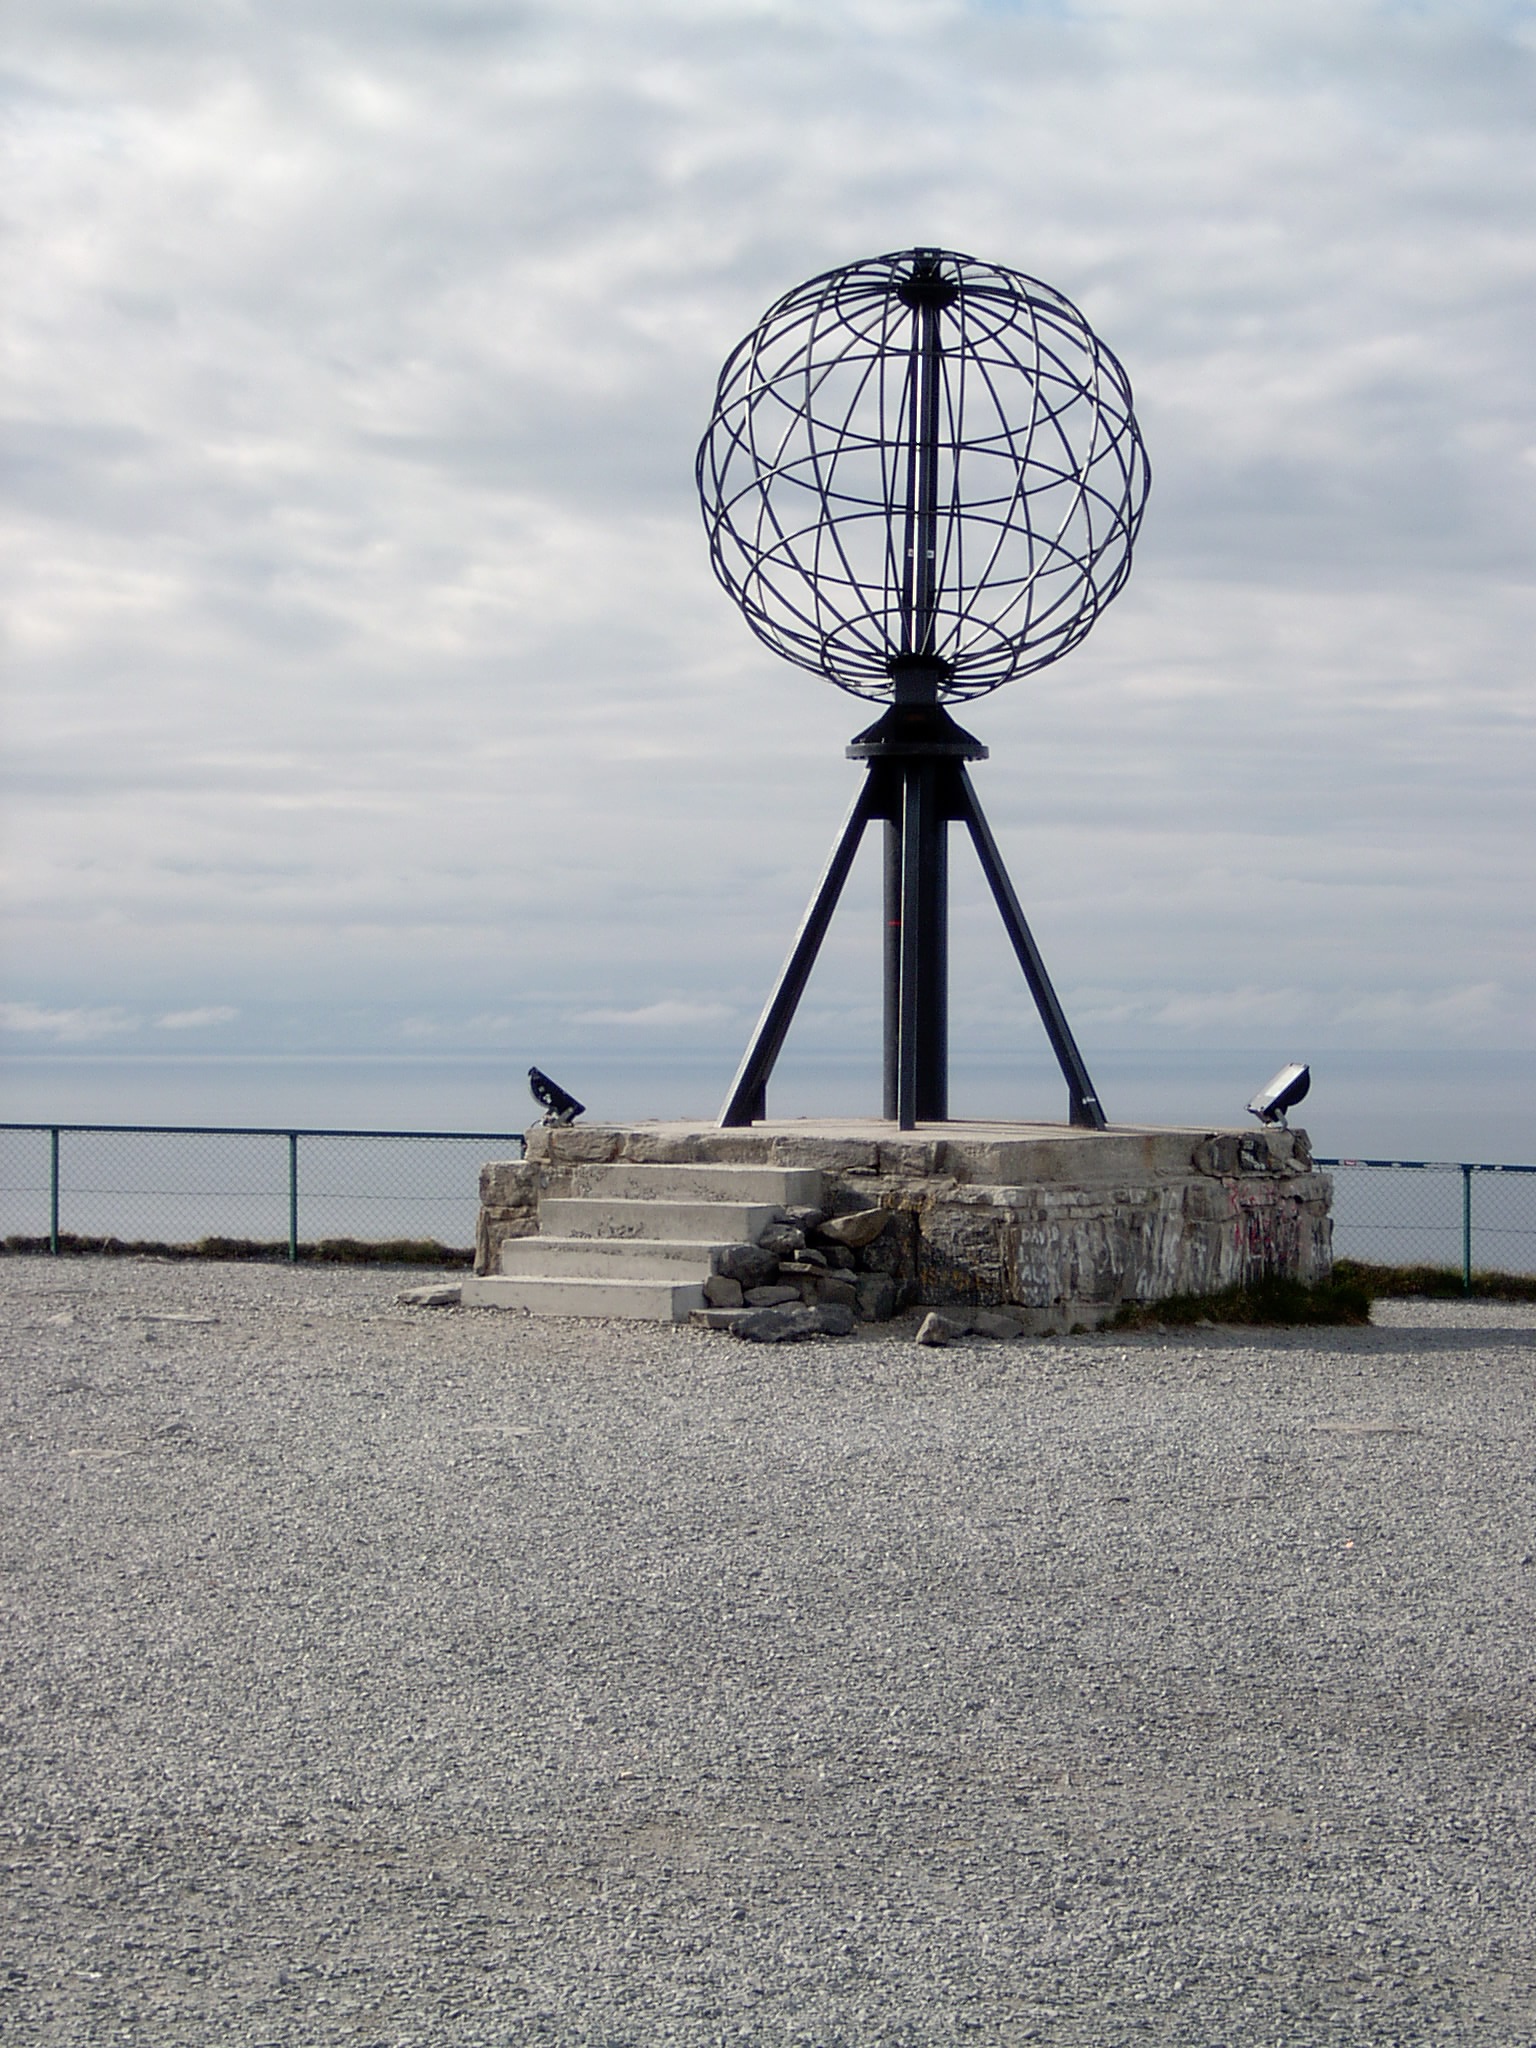
wind, tower, globe, art, norway, nordkapp